Mandé peoples

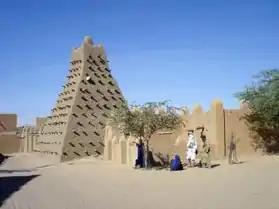
Sankore Mosque

The most renowned Emperor of Mali was Sundiata's grandson, Mansa Musa (1307–1332), also known as “Kan Kan Mussa" or "The Lion of Mali". His pilgrimage to Mecca in 1324 quite literally put Mali on the European map. He took 60,000 porters with him, each carrying 3 kg of pure gold (180 tons in total, according to the "UNESCO General History of Africa"). He had so much gold that when he stopped in Egypt, the Egyptian currency lost some of its value. According to Cairo-born historian al-Maqurizi, "the members of his entourage proceeded to buy Turkish and 'Ethiopian' slave girls, singing girls and garments, so that the rate of the gold dinar fell by six dirhams." Consequently, the names of Mali and Timbuktu were shown on the 14th-century world map.